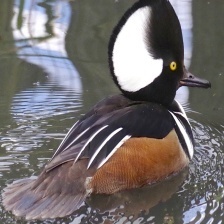
Species: HOODED MERGANSER
Scientific name: LOPHODYTES CUCULLATUS